US Senate career of John McCain (2001–2014)

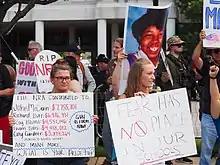
The "National March on the NRA" in August 2018. The National Rifle Association of America spent $7.74 million to support John McCain.

McCain chaired the January 5, 2017, hearing of the Senate Armed Services Committee where Republican and Democratic senators and intelligence officers, including James R. Clapper Jr., the Director of National Intelligence, Michael S. Rogers, the head of the National Security Agency and United States Cyber Command presented a "united front" that "forcefully reaffirmed the conclusion that the Russian government used hacking and leaks to try to influence the presidential election."